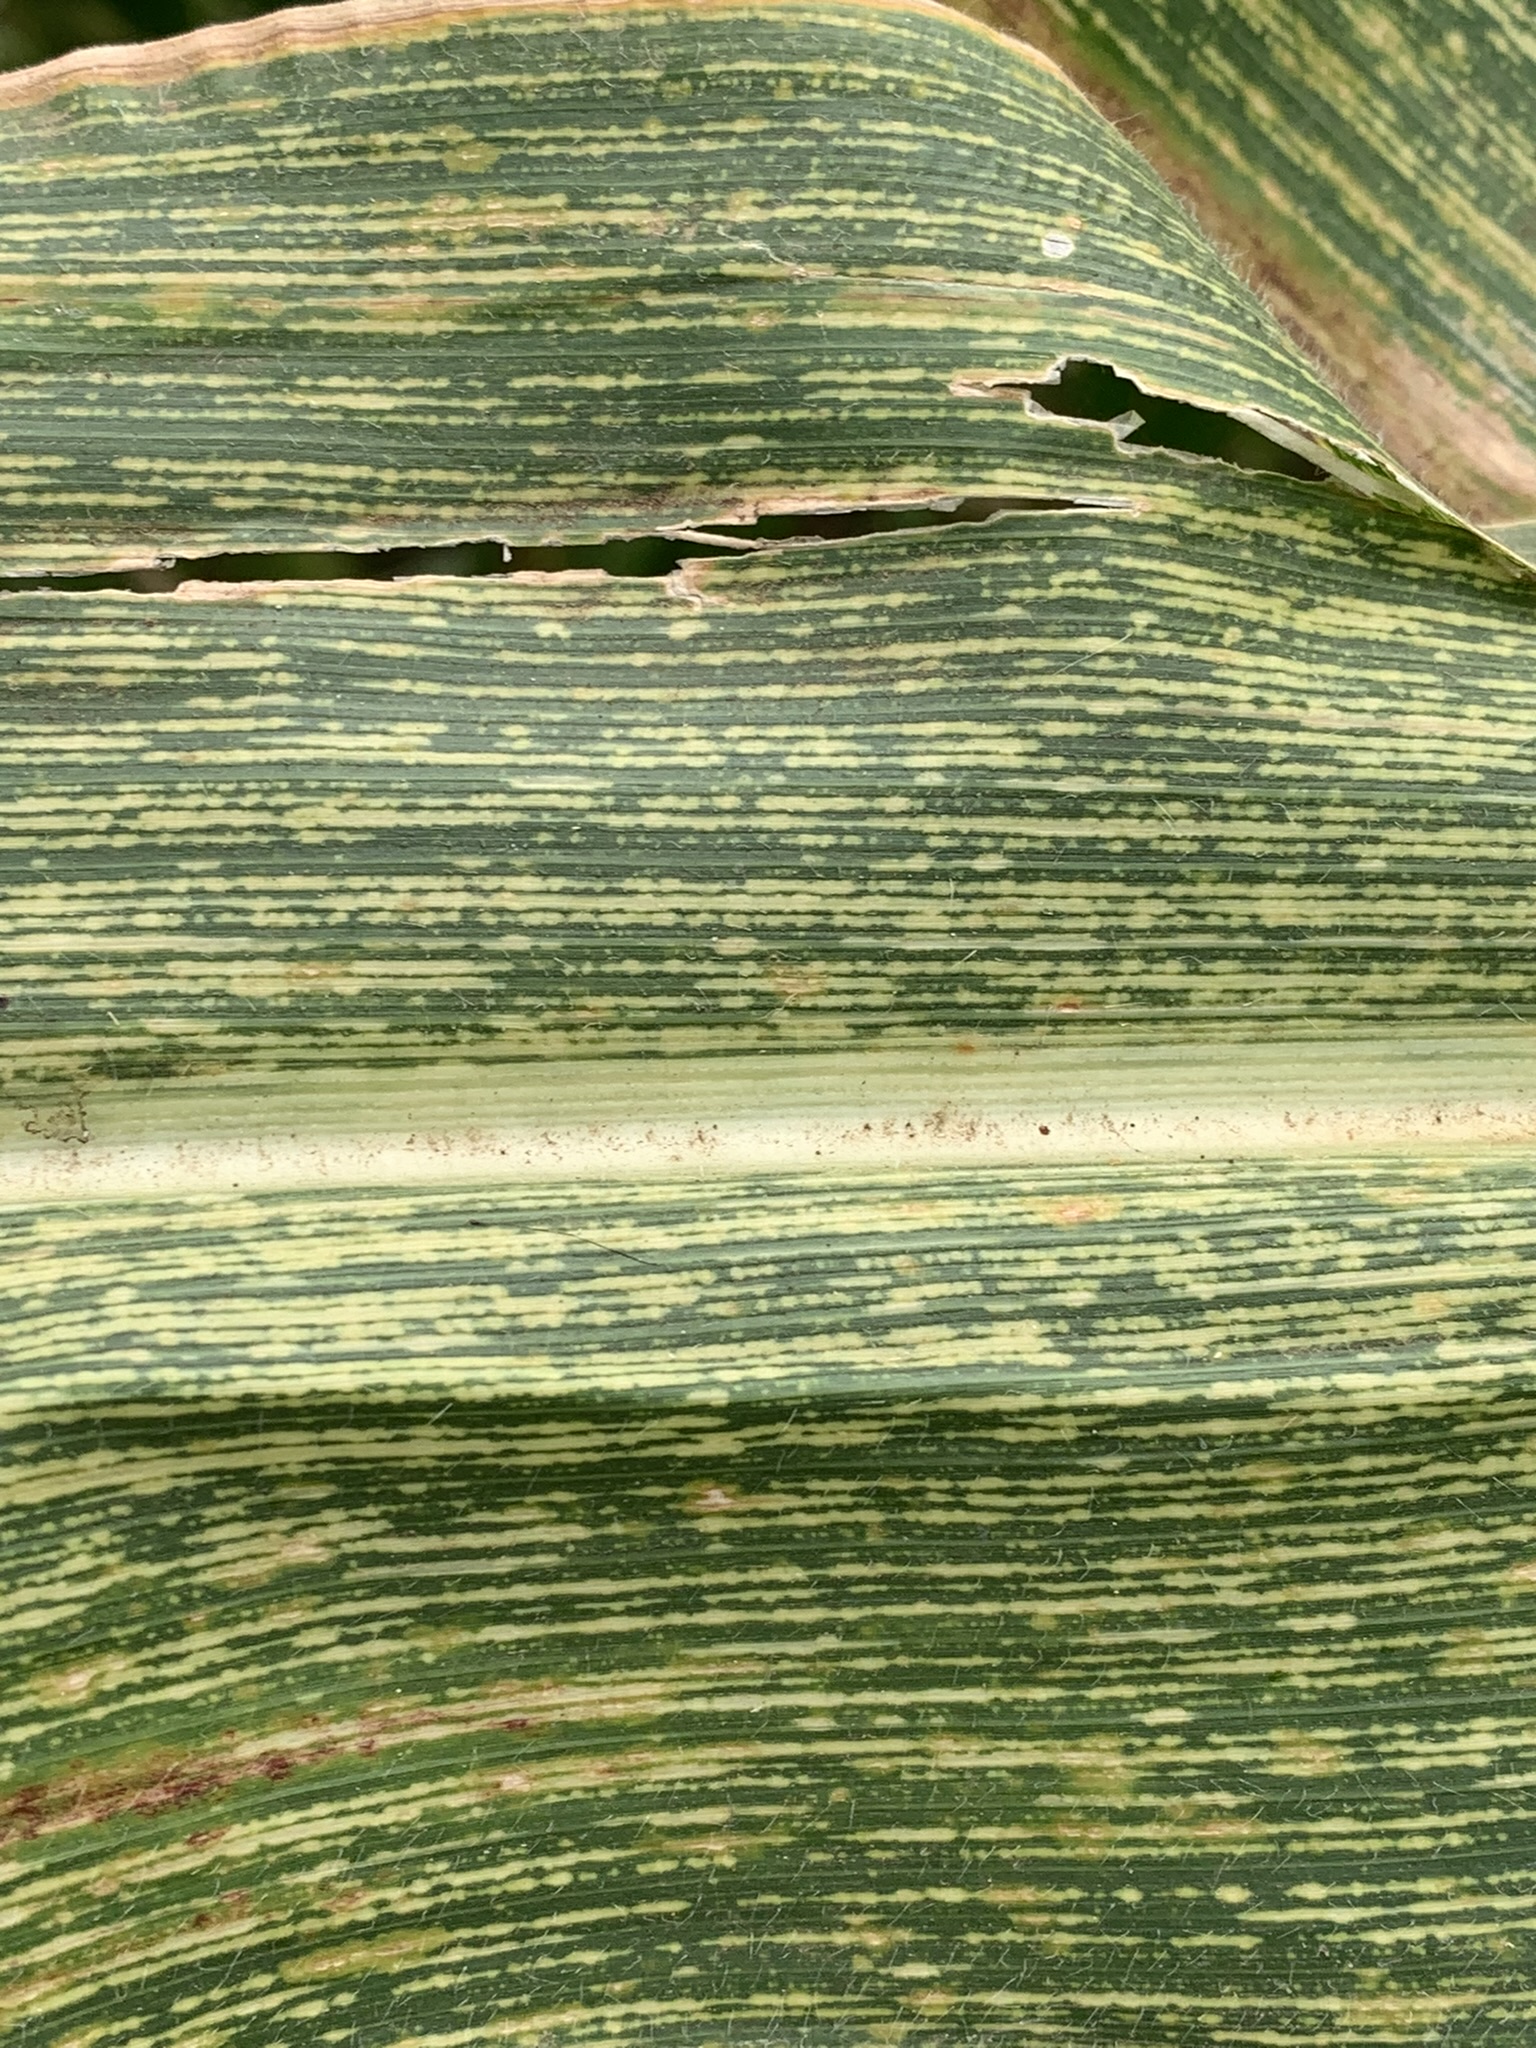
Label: MSV